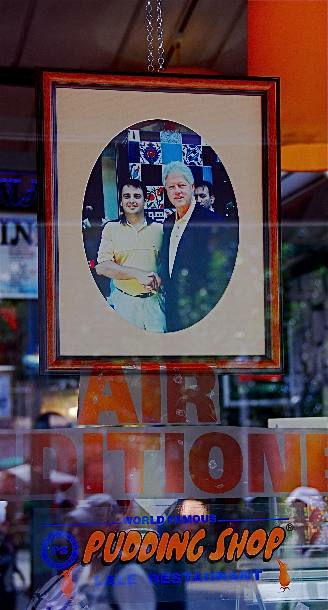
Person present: Yes